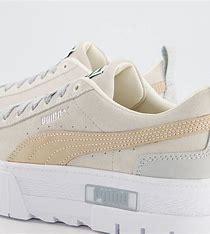
Brand: Puma
Model: Mayze